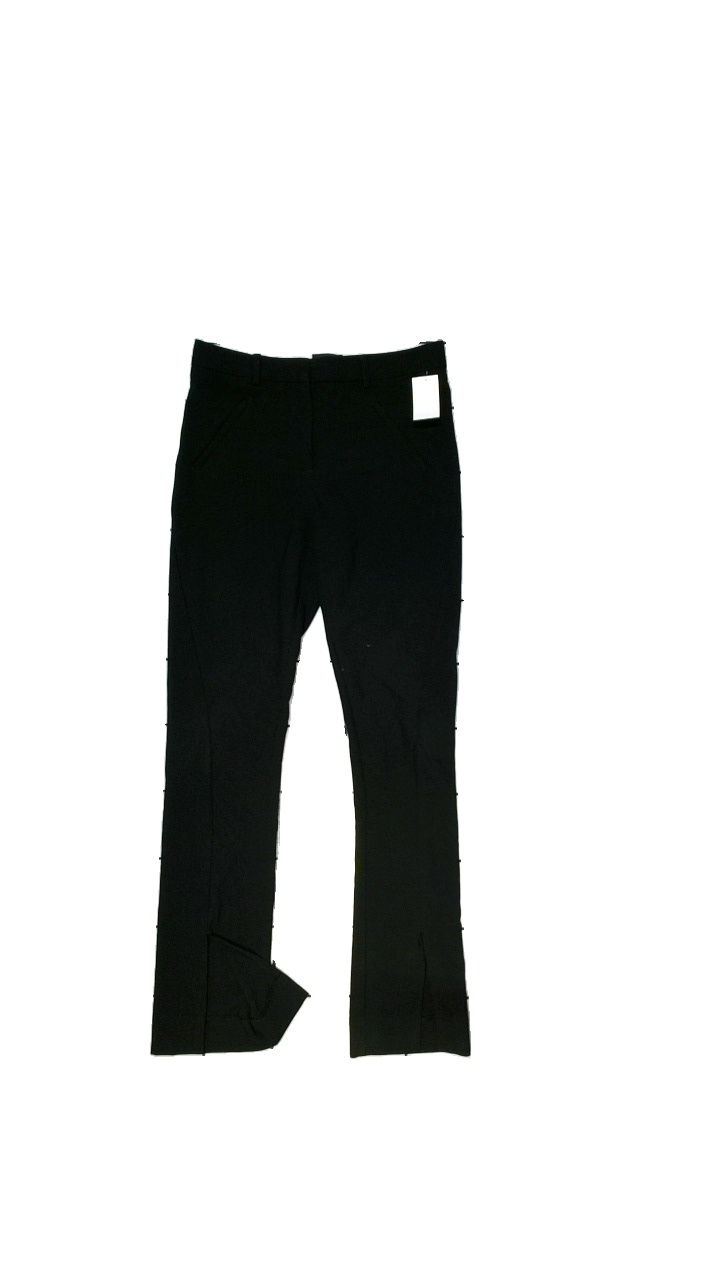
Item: Trousers (Ladies)
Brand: Fiveunits
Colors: Black
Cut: Regular
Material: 63%Polyester,32Viscos,5%Elastan
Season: All
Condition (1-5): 3
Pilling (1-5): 4
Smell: Minor
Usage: Reuse
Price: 50-100